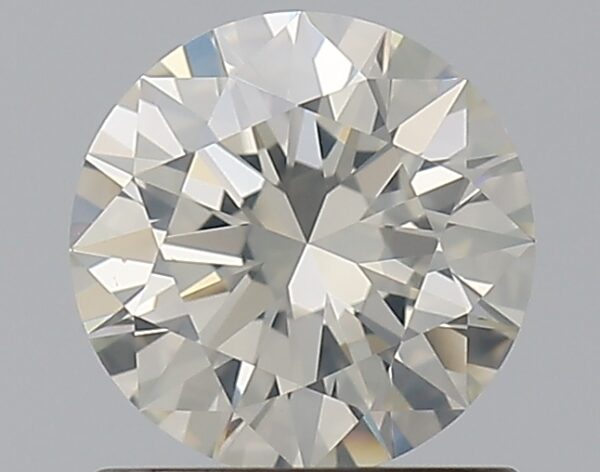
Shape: round
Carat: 0.8
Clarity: SI2
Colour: J
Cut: EX
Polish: EX
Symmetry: EX
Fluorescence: F
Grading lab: GIA
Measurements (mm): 6.02 x 6.06 x 3.64